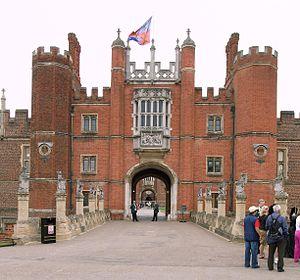
Le château de Hampton Court est un château situé dans le district de Richmond upon Thames, sur la rive gauche de la Tamise, au sud-ouest du Grand Londres et proche de la frontière avec le comté de Surrey en Angleterre, qui fut la résidence favorite du roi Henri VIII.